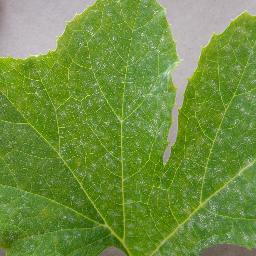
Label: Squash___Powdery_mildew